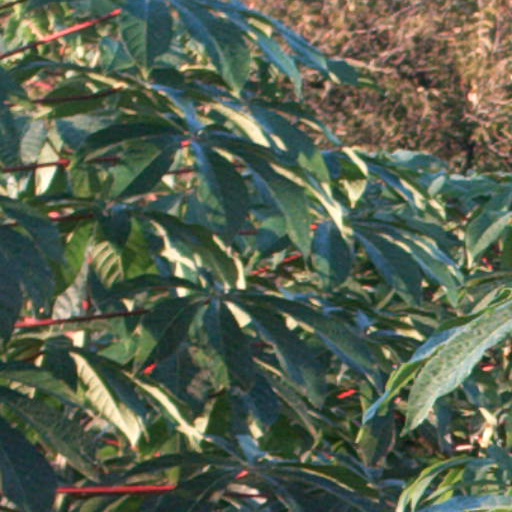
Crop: cassava